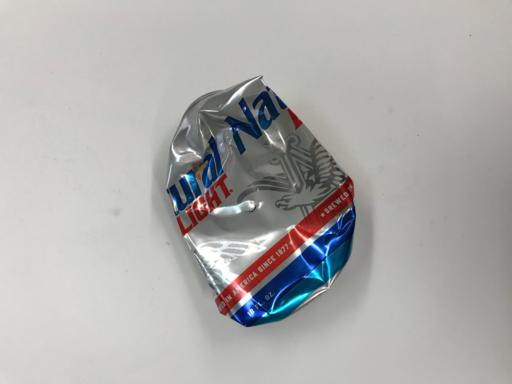
Label: metal